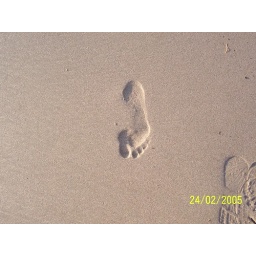
my footprint in the sand on a beach in california